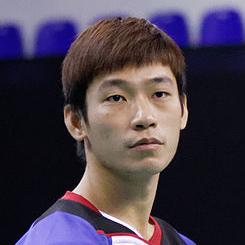
Age: 24